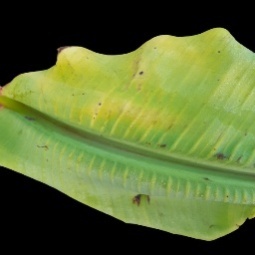
Label: Sulphur